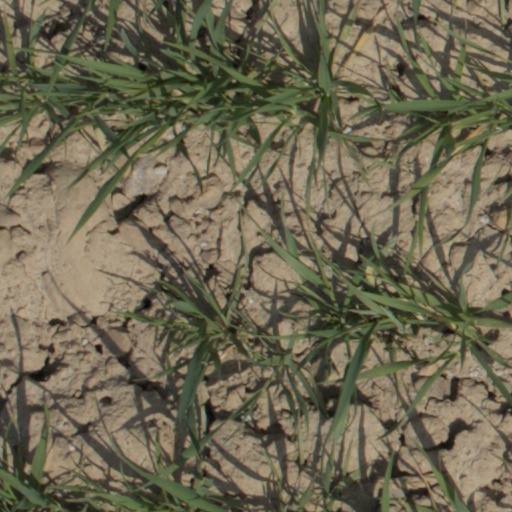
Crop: wheat